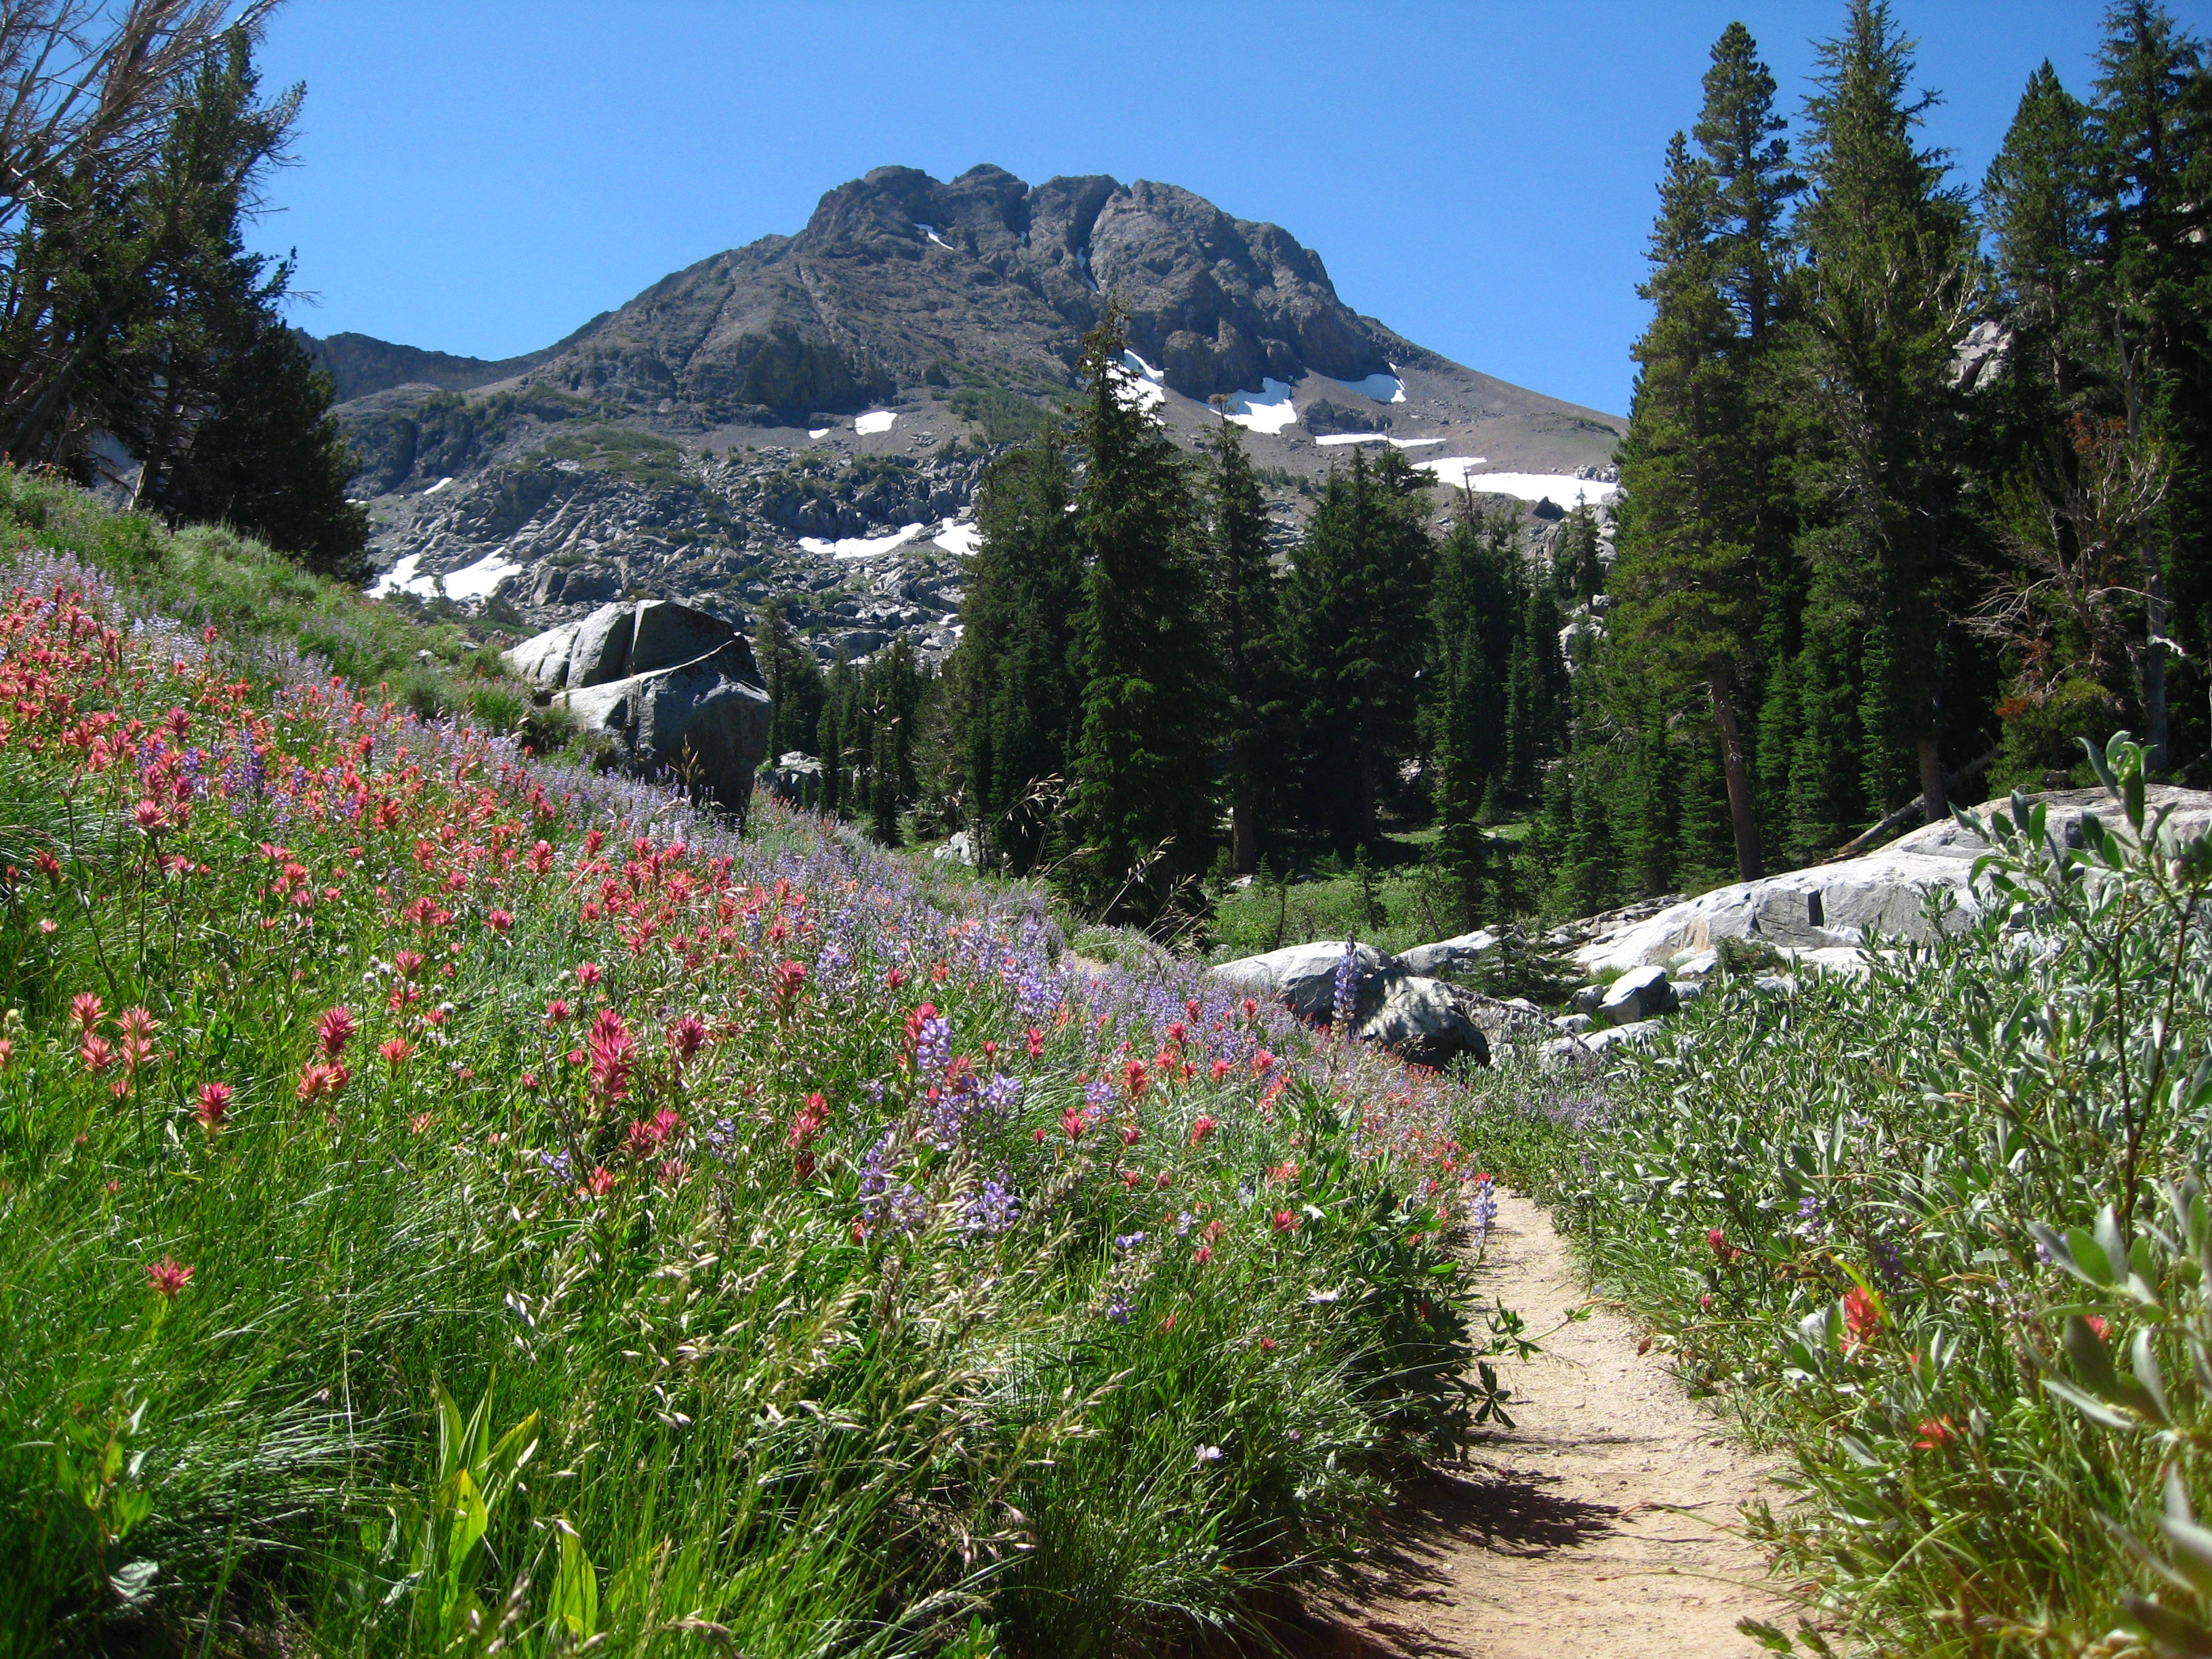
wilderness, walking, mountain, hiking, trail, meadow, flower, adventure, valley, mountain range, flora, ridge, wildflower, mountain peak, alps, backpacking, wildflowers, plateau, woodland, ecosystem, mountain pass, lake winnemuka, mountainous landforms, geological phenomenon